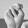
ASL letter: N